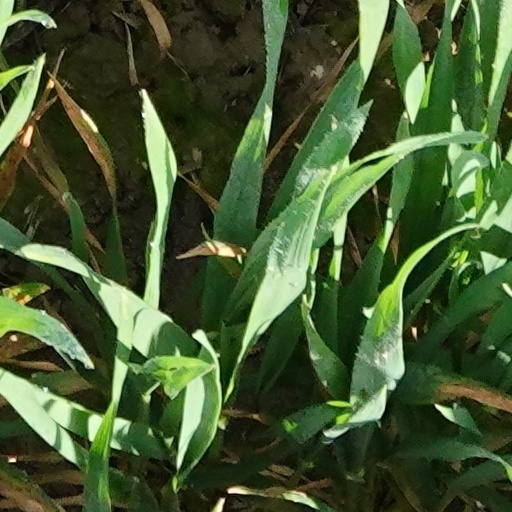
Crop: wheat